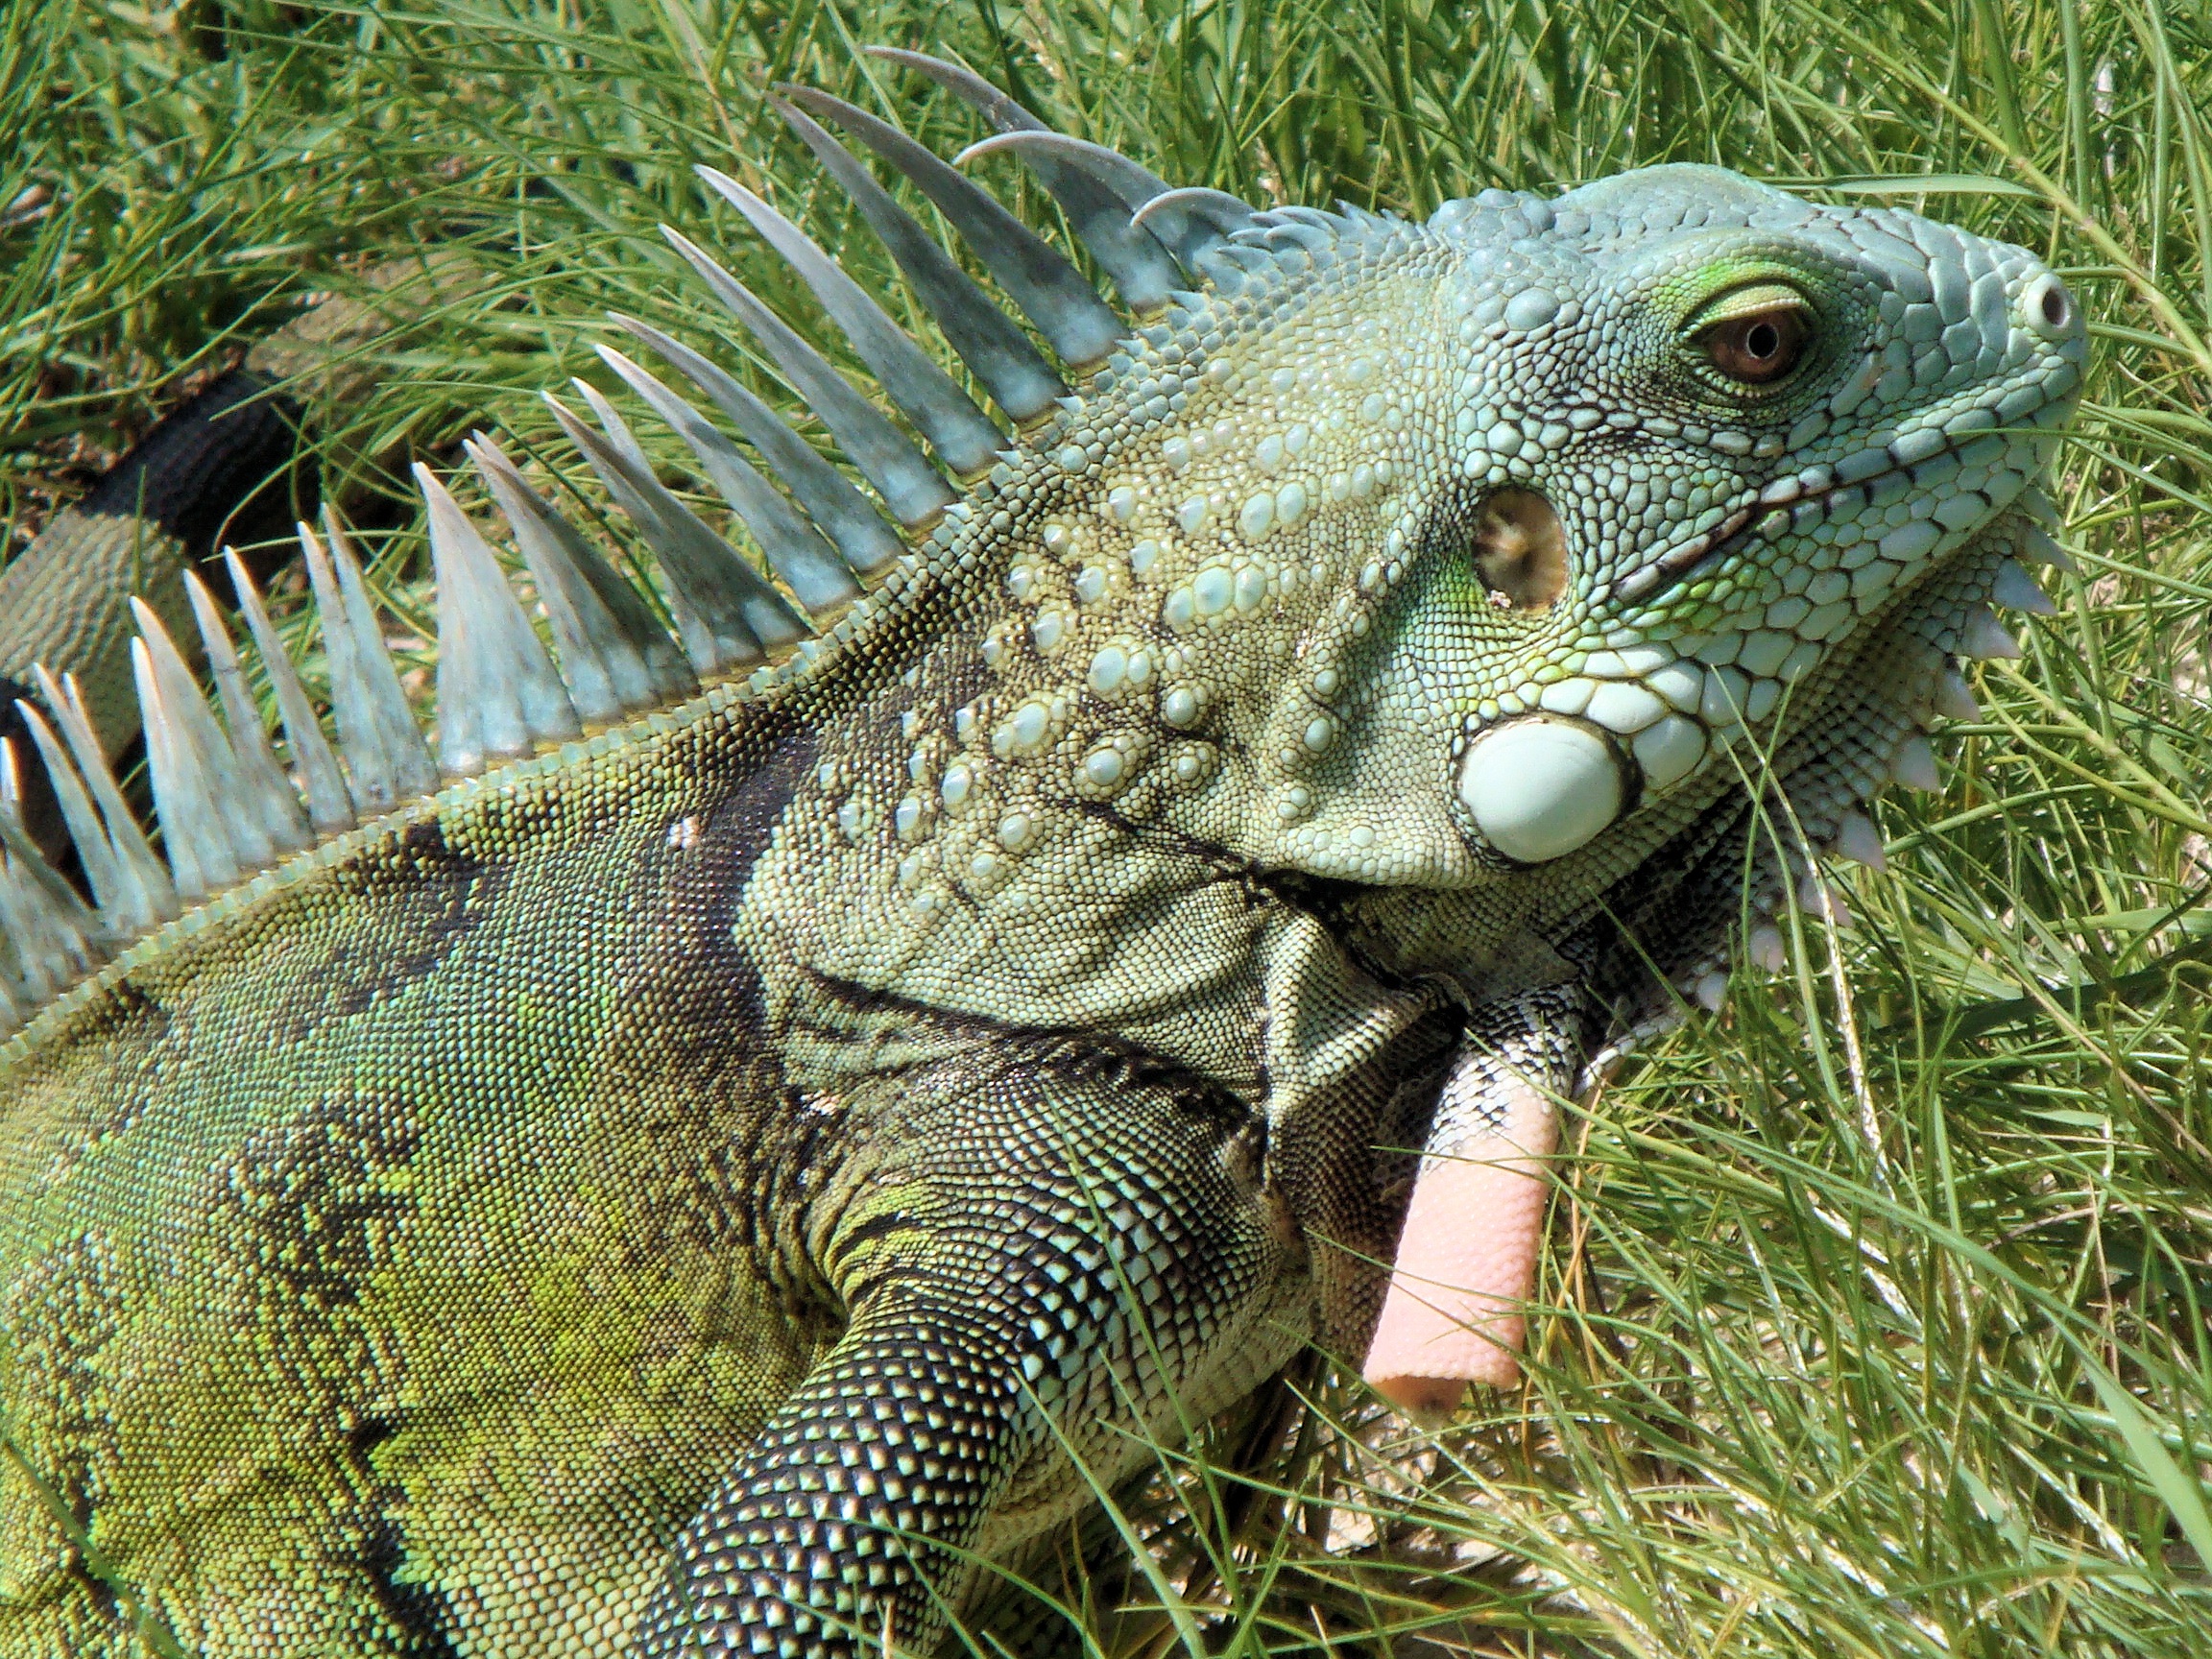
nature, animal, wildlife, green, jungle, reptile, iguana, fauna, lizard, green lizard, crocodile, alligator, beast, vertebrate, iguania, bonaire, lacerta, crocodilia, netherlands antilles, american alligator, scaled reptile, lacertidae, nile crocodile, african chameleon